Turandot (Gozzi)

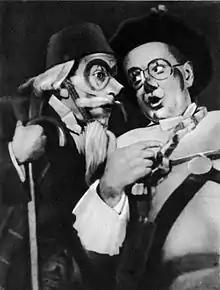
Yevgeny Vakhtangov's production of "Turandot" in 1922.

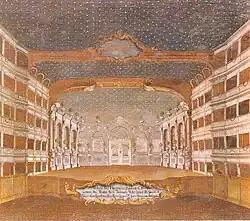
Painting of the Teatro San Samuele by Gabriel Bella (1730-1799)

Turandot (1762) is a "commedia dell'arte" play by Count Carlo Gozzi after a supposedly Persian story from the collection "Les Mille et un jours" (1710–1712) by François Pétis de la Croix (not to be confused with "One Thousand and One Nights"). Gozzi's "Turandot" was first performed at the Teatro San Samuele, Venice, on 22 January 1762.